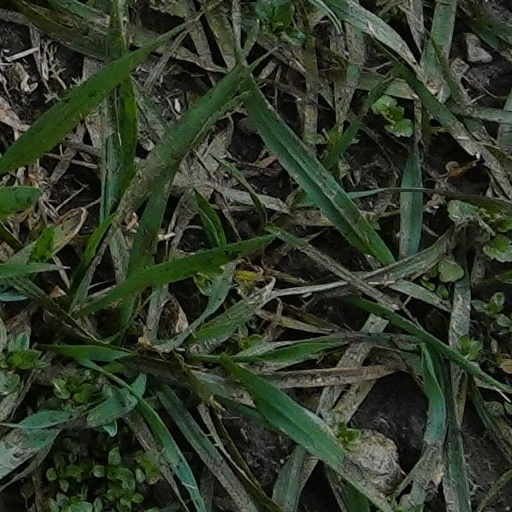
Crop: wheat